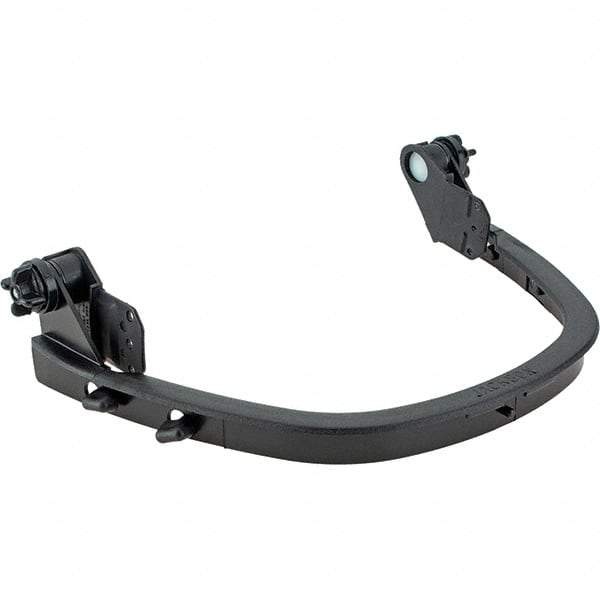
Jackson Safety - Face Shield & Headgear Accessories - 437 BLADE MNTD CAPSHIELD FRAME
Item #: 53257085 Brand: Jackson Safety Model #: 14947 Exact Tooling IR#: 04 Product Specifications PSC Code 4240
Brand: Jackson Safety
Category: Business & Industrial > Work Safety Protective Gear > Gas Mask & Respirator Accessories